Balalaika

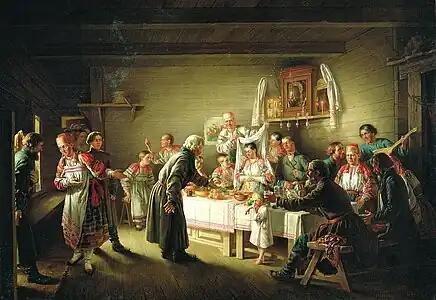
Painting from Nikolai Petrovich Petrov in 1861. The scene portrays the old Russian tradition of the bride-show while a balalaika is played.

In the 1880s, Vasily Vasilievich Andreyev, who was then a professional violinist in the music salons of St Petersburg, developed what became the standardized balalaika, with the assistance of violin maker V. Ivanov. The instrument began to be used in his concert performances. A few years later, St. Petersburg craftsman Paserbsky further refined the instruments by adding a fully chromatic set of frets and also a number of balalaikas in orchestral sizes with the tunings now found in modern instruments. One of the reasons why the instruments were not standardised, was because people in the outlying areas built their own instruments because there was so little communication for them. There were no roads and weather conditions were generally bad. Andreyev patented the design and arranged numerous traditional Russian folk melodies for the orchestra. He also composed a body of concert pieces for the instrument.